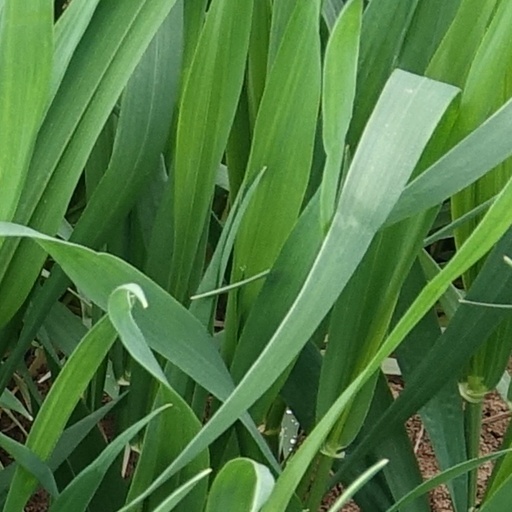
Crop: wheat